Charles Mertens

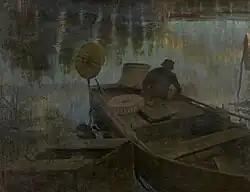
"Fisherman in the moonlight"

From 1890, light became more important in his work. The attention to detailed representation gave way to a freer concept, based on the natural environment. He finally evolved towards the creation of pure atmosphere in soft tones. He was influenced by the Belgian painters Emile Claus and Théo van Rysselberghe who painted in a late-impressionist or neo-impressionist style which devotes great attention to light effects and is referred to as luminism. He also flirted with pointillism.